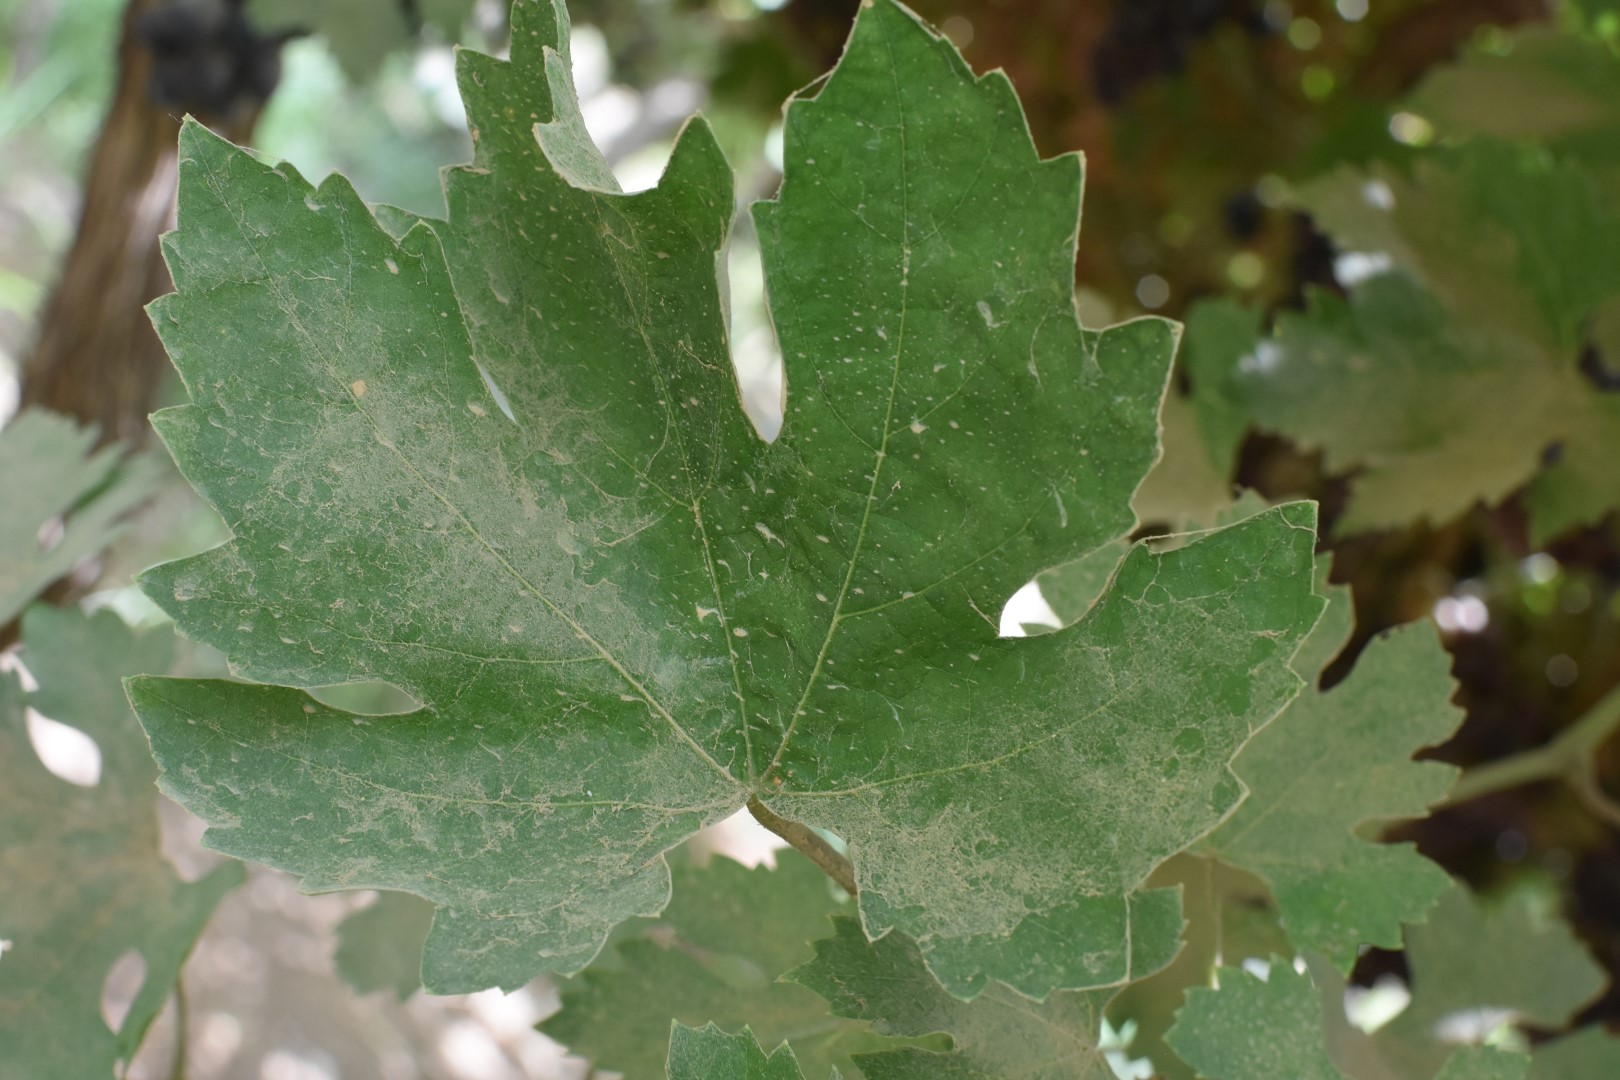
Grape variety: Riasi